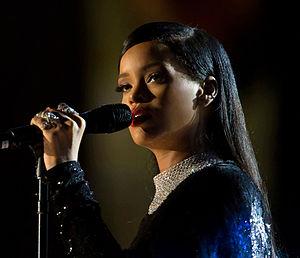
Cette page liste les titres musicaux ayant le plus de succès au cours de l'année 2016 aux États-Unis d'après le magazine Billboard.
Les MTV Video Music Awards 2016 ont eu lieu le 28 août 2016 au Madison Square Garden de New York. Les artistes qui dominent les nominations cette année sont la chanteuse Beyoncé avec 11 nominations, arrive ensuite la chanteuse britannique Adele avec 8 nominations ainsi que la chanteuse américaine Ariana Grande avec 5 nominations. L'artiste le plus récompensé lors de la cérémonie est la chanteuse Beyoncé avec pas moins de 8 trophées remporté.
Robyn Rihanna Fenty, dite Rihanna, née le 20 février 1988 à Saint Michael, est une chanteuse, parolière, actrice, styliste et femme d'affaires barbadienne.
FourFiveSeconds est une chanson de Rihanna, en collaboration avec Kanye West et Paul McCartney. Elle est sortie le 24 janvier 2015.